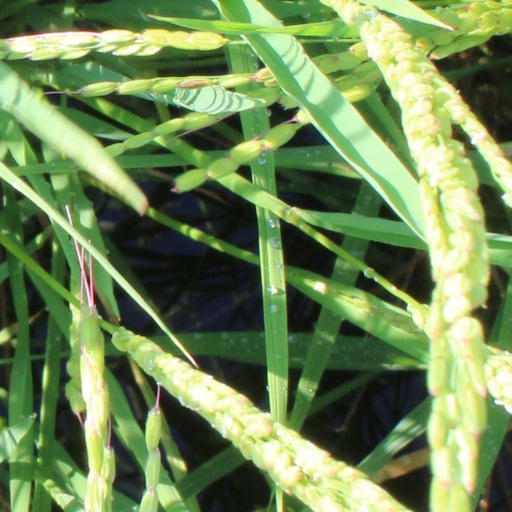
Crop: rice